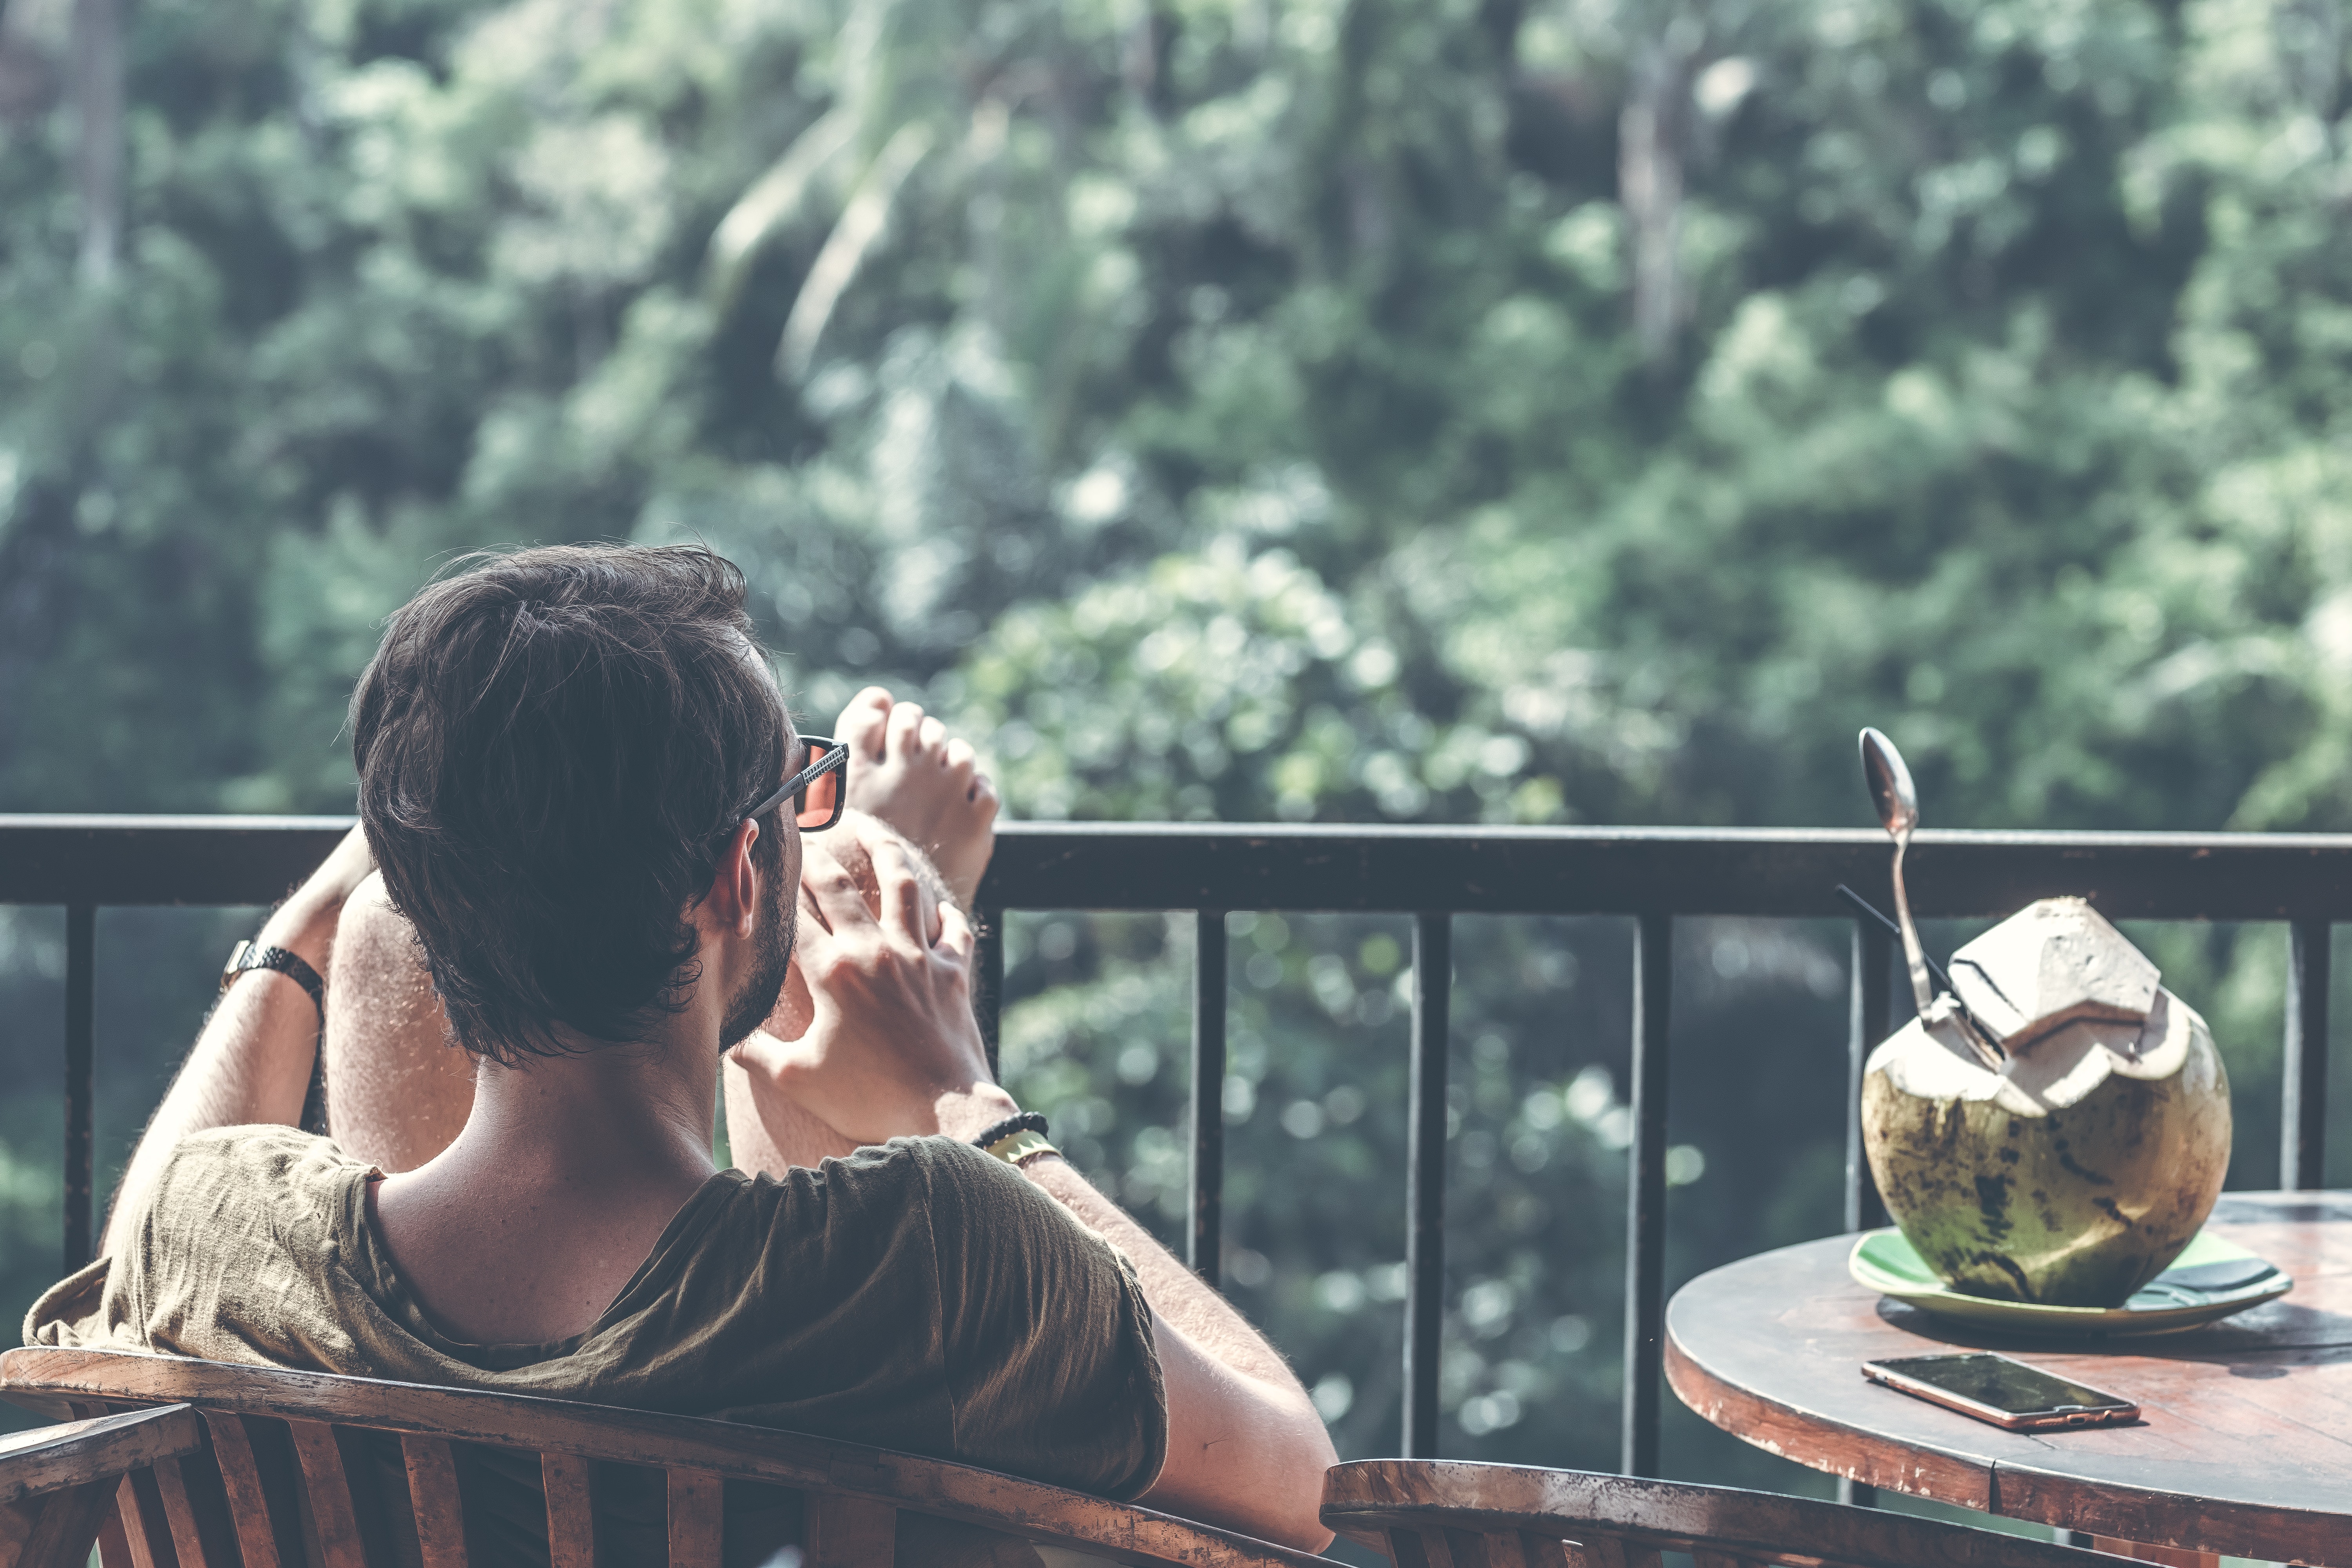
water, sunlight, summer, sitting, tree, vacation, leisure, photography, drinking